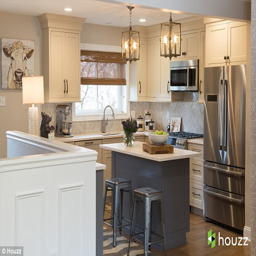
more room : the 30 - by - 60 - inch island added more work surface in the kitchen